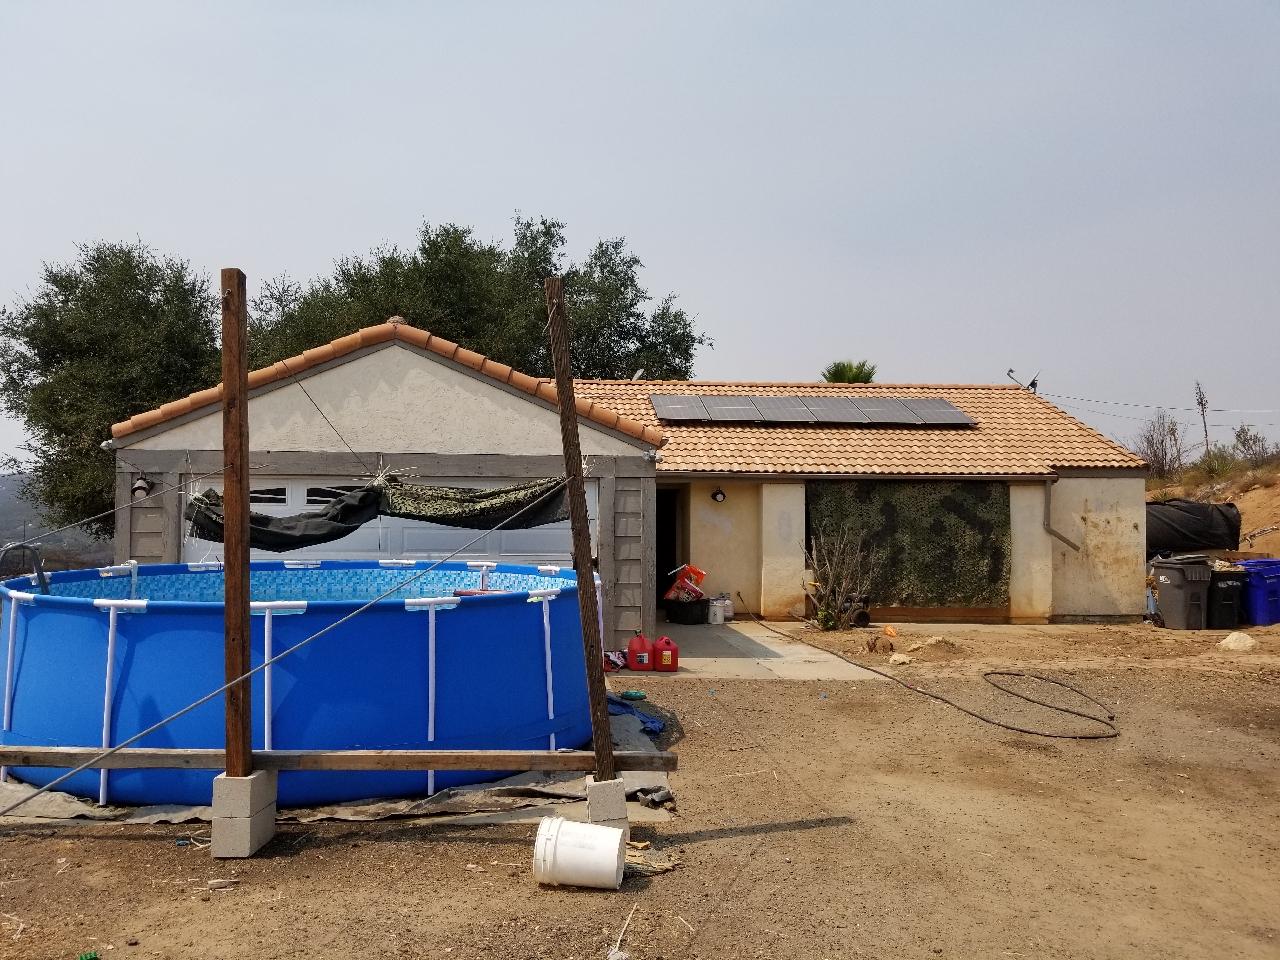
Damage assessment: no_damage